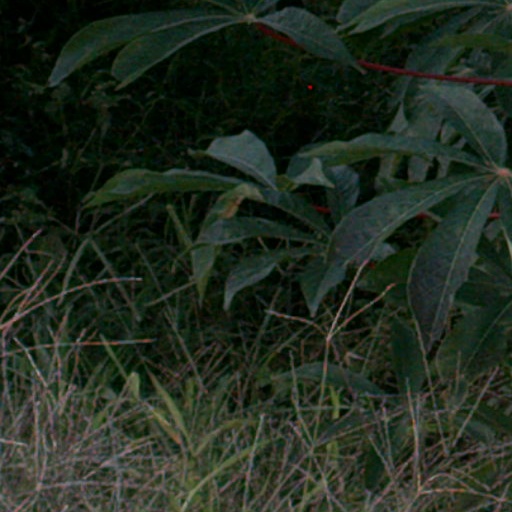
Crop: cassava